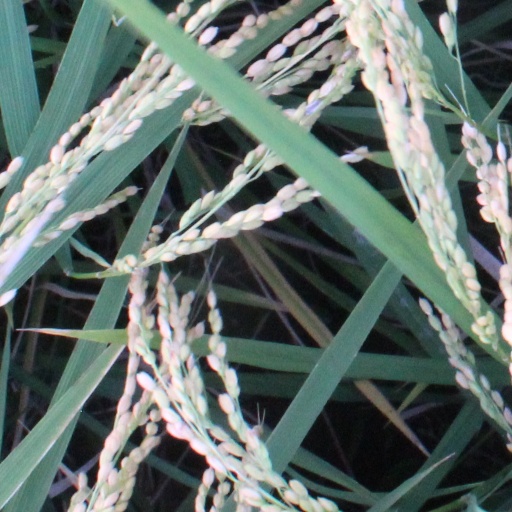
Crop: rice